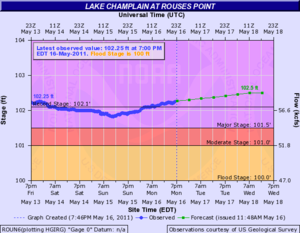
Graphique montrant le niveau du lac Champlain à Rouse Point, Vermont. Il montre que le niveau a dépassé le record de 102,1 pieds établi en 1869.
Les inondations du bassin du lac Champlain et de la rivière Richelieu en 2011 furent d'importantes montées des eaux survenues de la fin d'avril à la fin de juin 2011, consécutives à la crue de la rivière Richelieu au Canada et au débordement du lac Champlain aux États-Unis. Du côté canadien, ces inondations touchèrent environ 3 000 foyers en Montérégie au Québec. Aux États-Unis, sept comtés du Nord du Vermont subirent des dommages estimés à six millions US$ près des rives du lac Champlain. Des dommages similaires furent constatés du côté de l'État de New York.